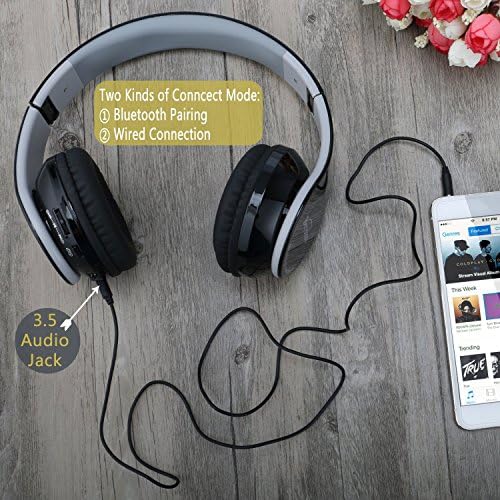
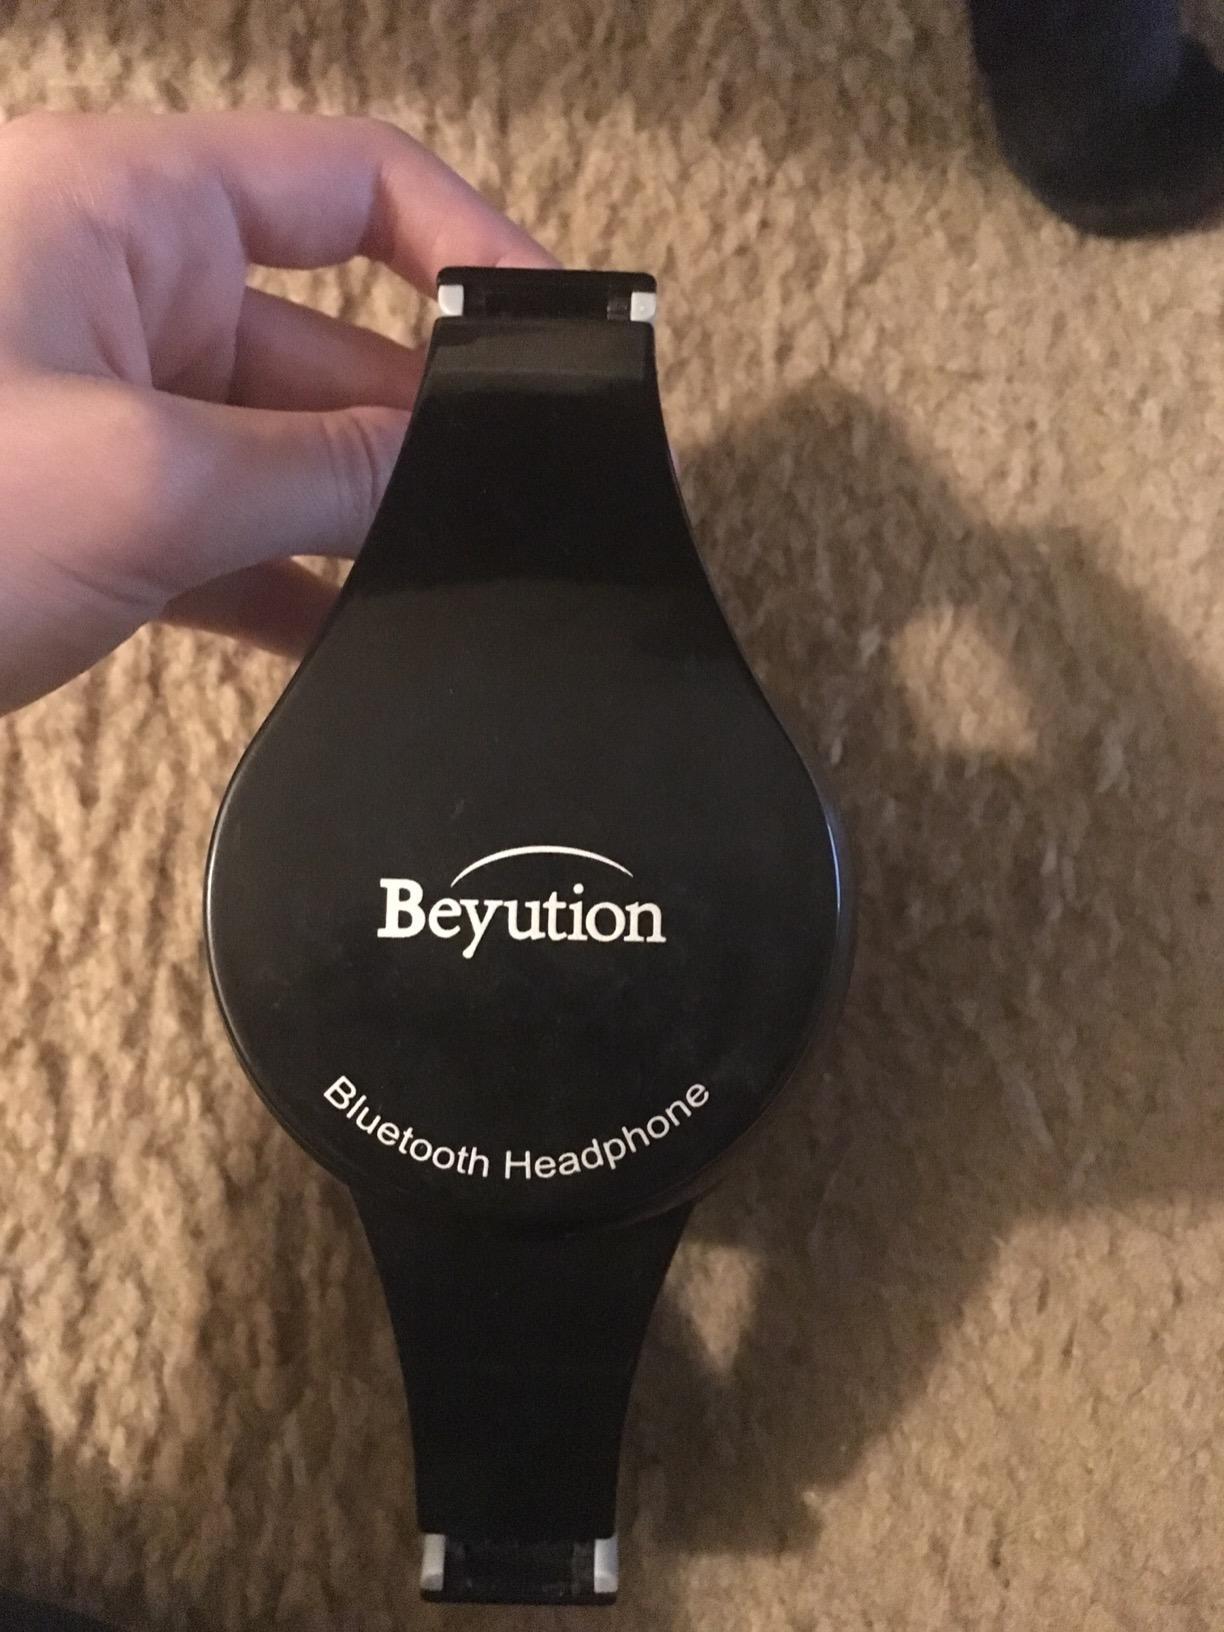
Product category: headphones
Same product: yes